Prince Carl Philip, Duke of Värmland

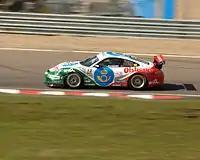
Carl Philip driving a Porsche 911 GT3 Cup

Prince Carl Philip has been a scout and is fond of outdoor life. He is keen on sport and athletics, especially football, swimming, sailing and skiing. In 2003, he completed the historic Swedish "Vasaloppet", the longest cross country ski race in the world. Carl Philip also enjoys car racing, a passion he inherited from his great-uncle and godfather, Prince Bertil, and has a licence to compete. Prince Carl Philip has taken part in the racing series Porsche Carrera Cup Scandinavia in a Porsche 911 GT3. Since 2013 he has raced in the Scandinavian Touring Car Championship.